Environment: real
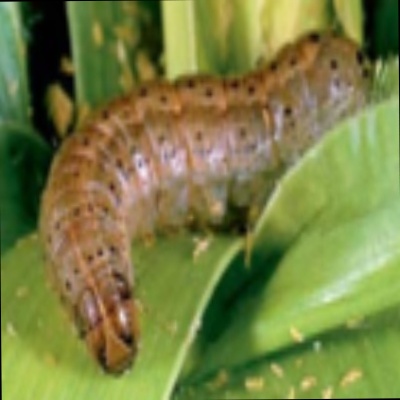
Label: fall_armyworm